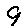
Label: 9